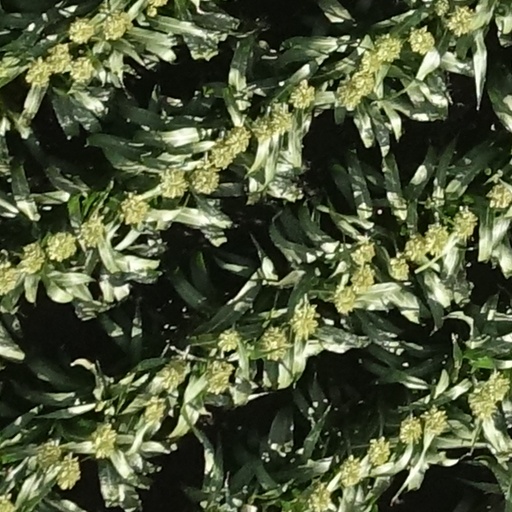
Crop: sorghum